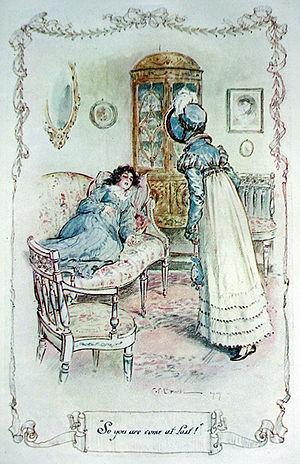
Persuasion, ch 5
Persuasion est le dernier roman de la romancière anglaise Jane Austen, publié posthumément en décembre 1817 mais daté de 1818. En France, il a paru pour la première fois en 1821 sous le titre : La Famille Elliot, ou L'ancienne inclination.